Bolognino

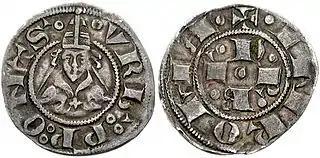
"Bolognino" of Pope Urban V (1362-1370).

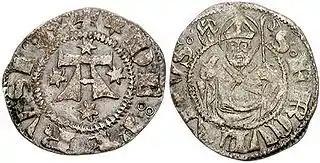
A "bolognino" struck in Republican Perugia (1395-1471).

The bolognino was a coin minted in Bologna and other cities of medieval Italy from the late 12th century to the 17th century.